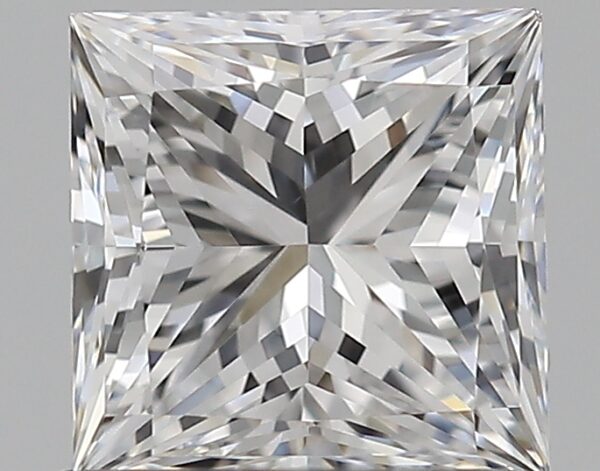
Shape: princess
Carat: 0.9
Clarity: VS1
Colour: D
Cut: EX
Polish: EX
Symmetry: VG
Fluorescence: N
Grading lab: GIA
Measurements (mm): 5.25 x 5.21 x 3.84